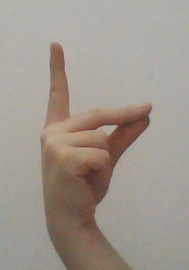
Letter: ta